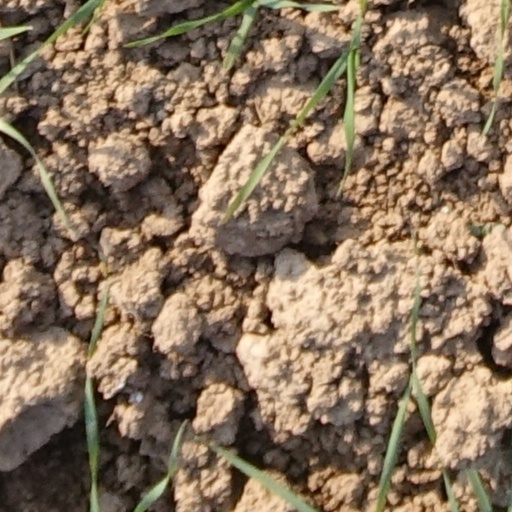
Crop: wheat